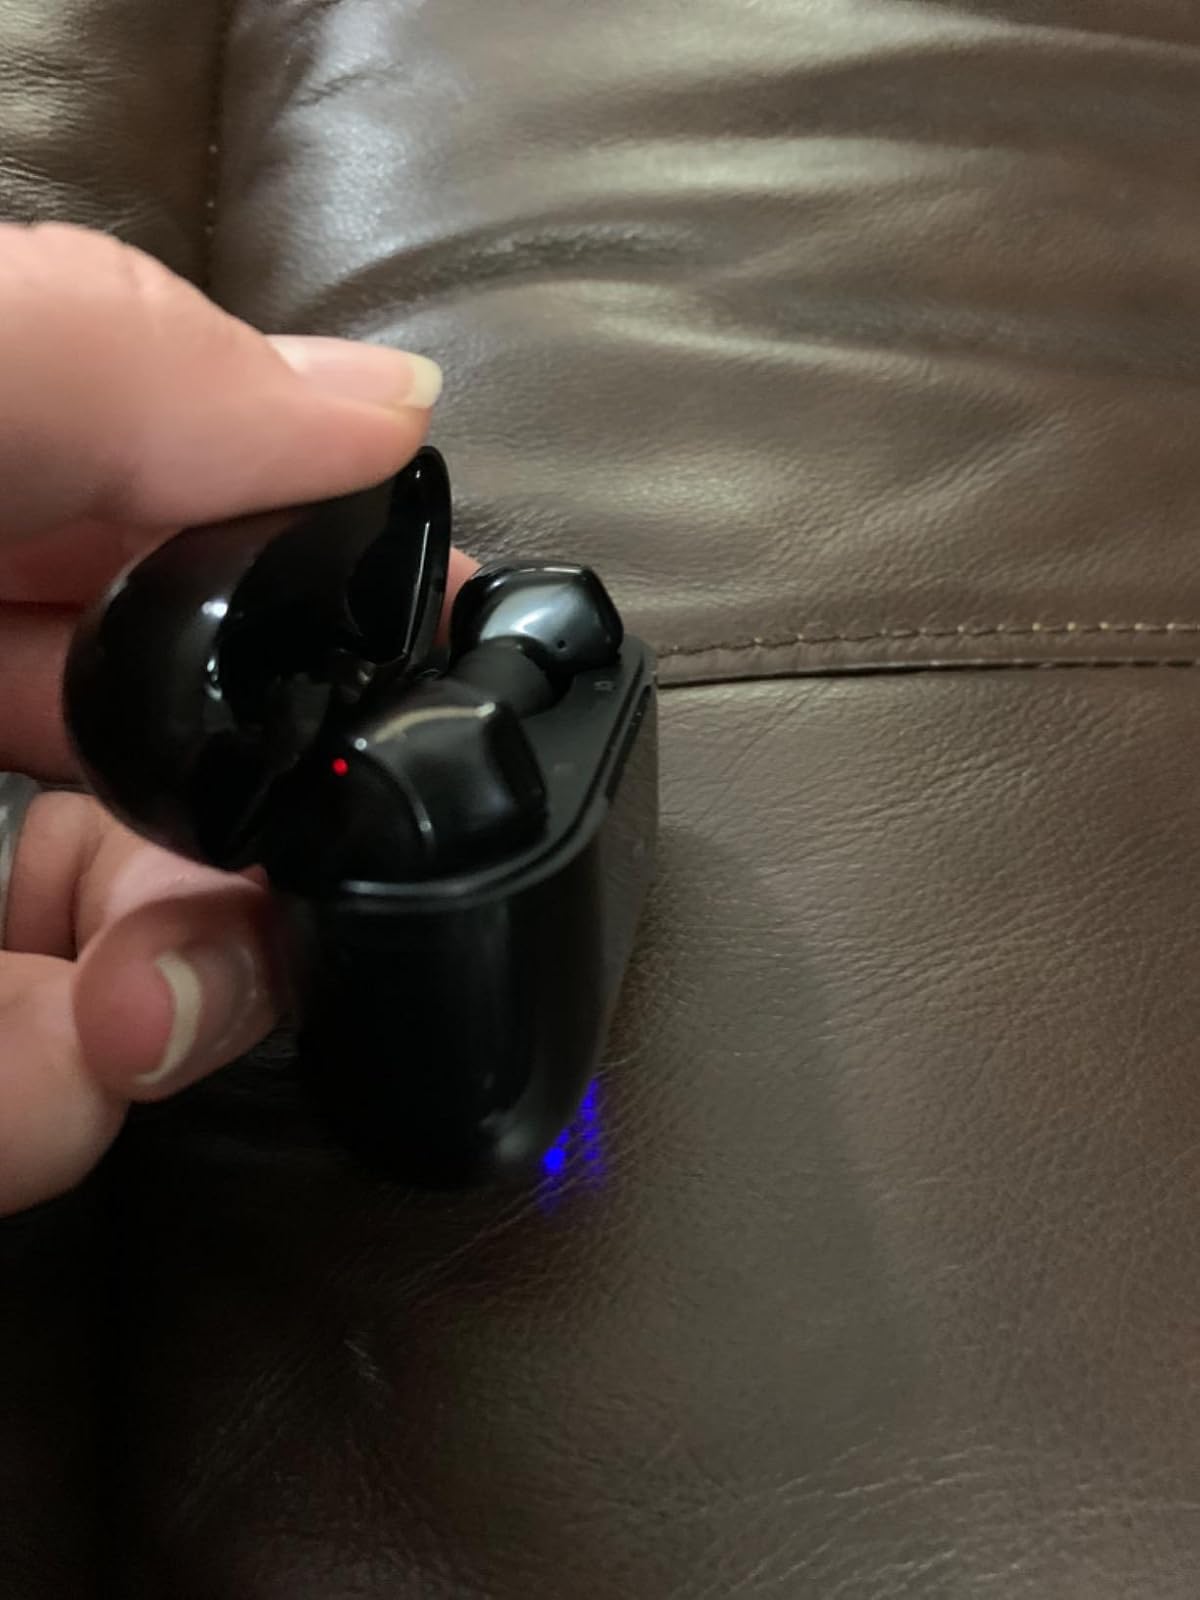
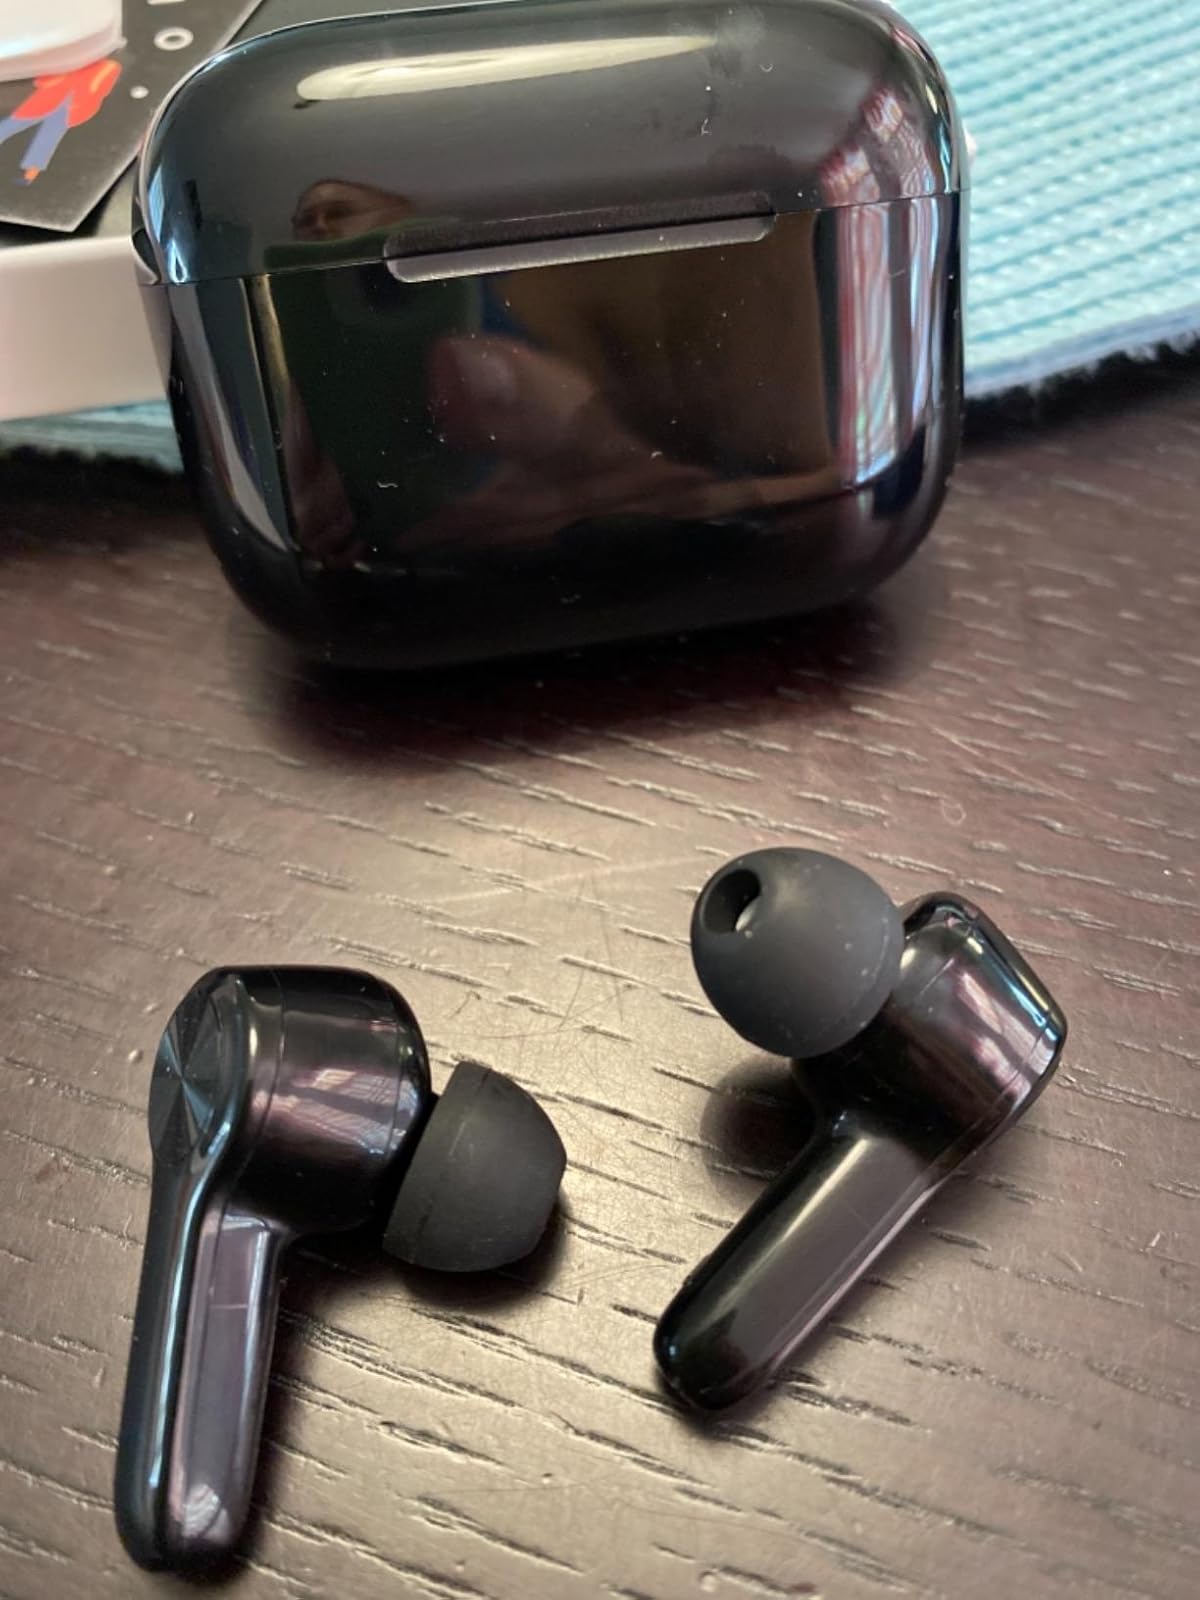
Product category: earbuds
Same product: yes